Arkazhsky Monastery

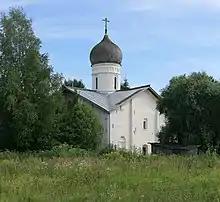
The Church of the Assumption of the Virgin

The Arkazhy Monastery was one of the most important monasteries of medieval Novgorod the Great. It stood about two miles south of the city and just west of the Yuriev Monastery. All that remains of it today is the Church of the Assumption of the Mother of God, which is visible on the road out to the Yuriev Monastery. The foundations of the medieval monastery were excavated by Soviet archaeologists in 1961.